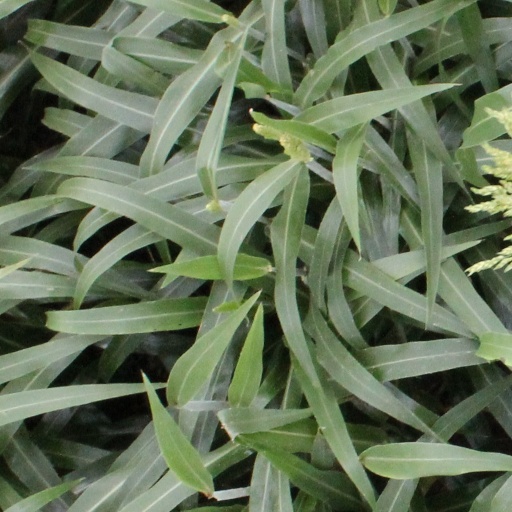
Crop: sorghum